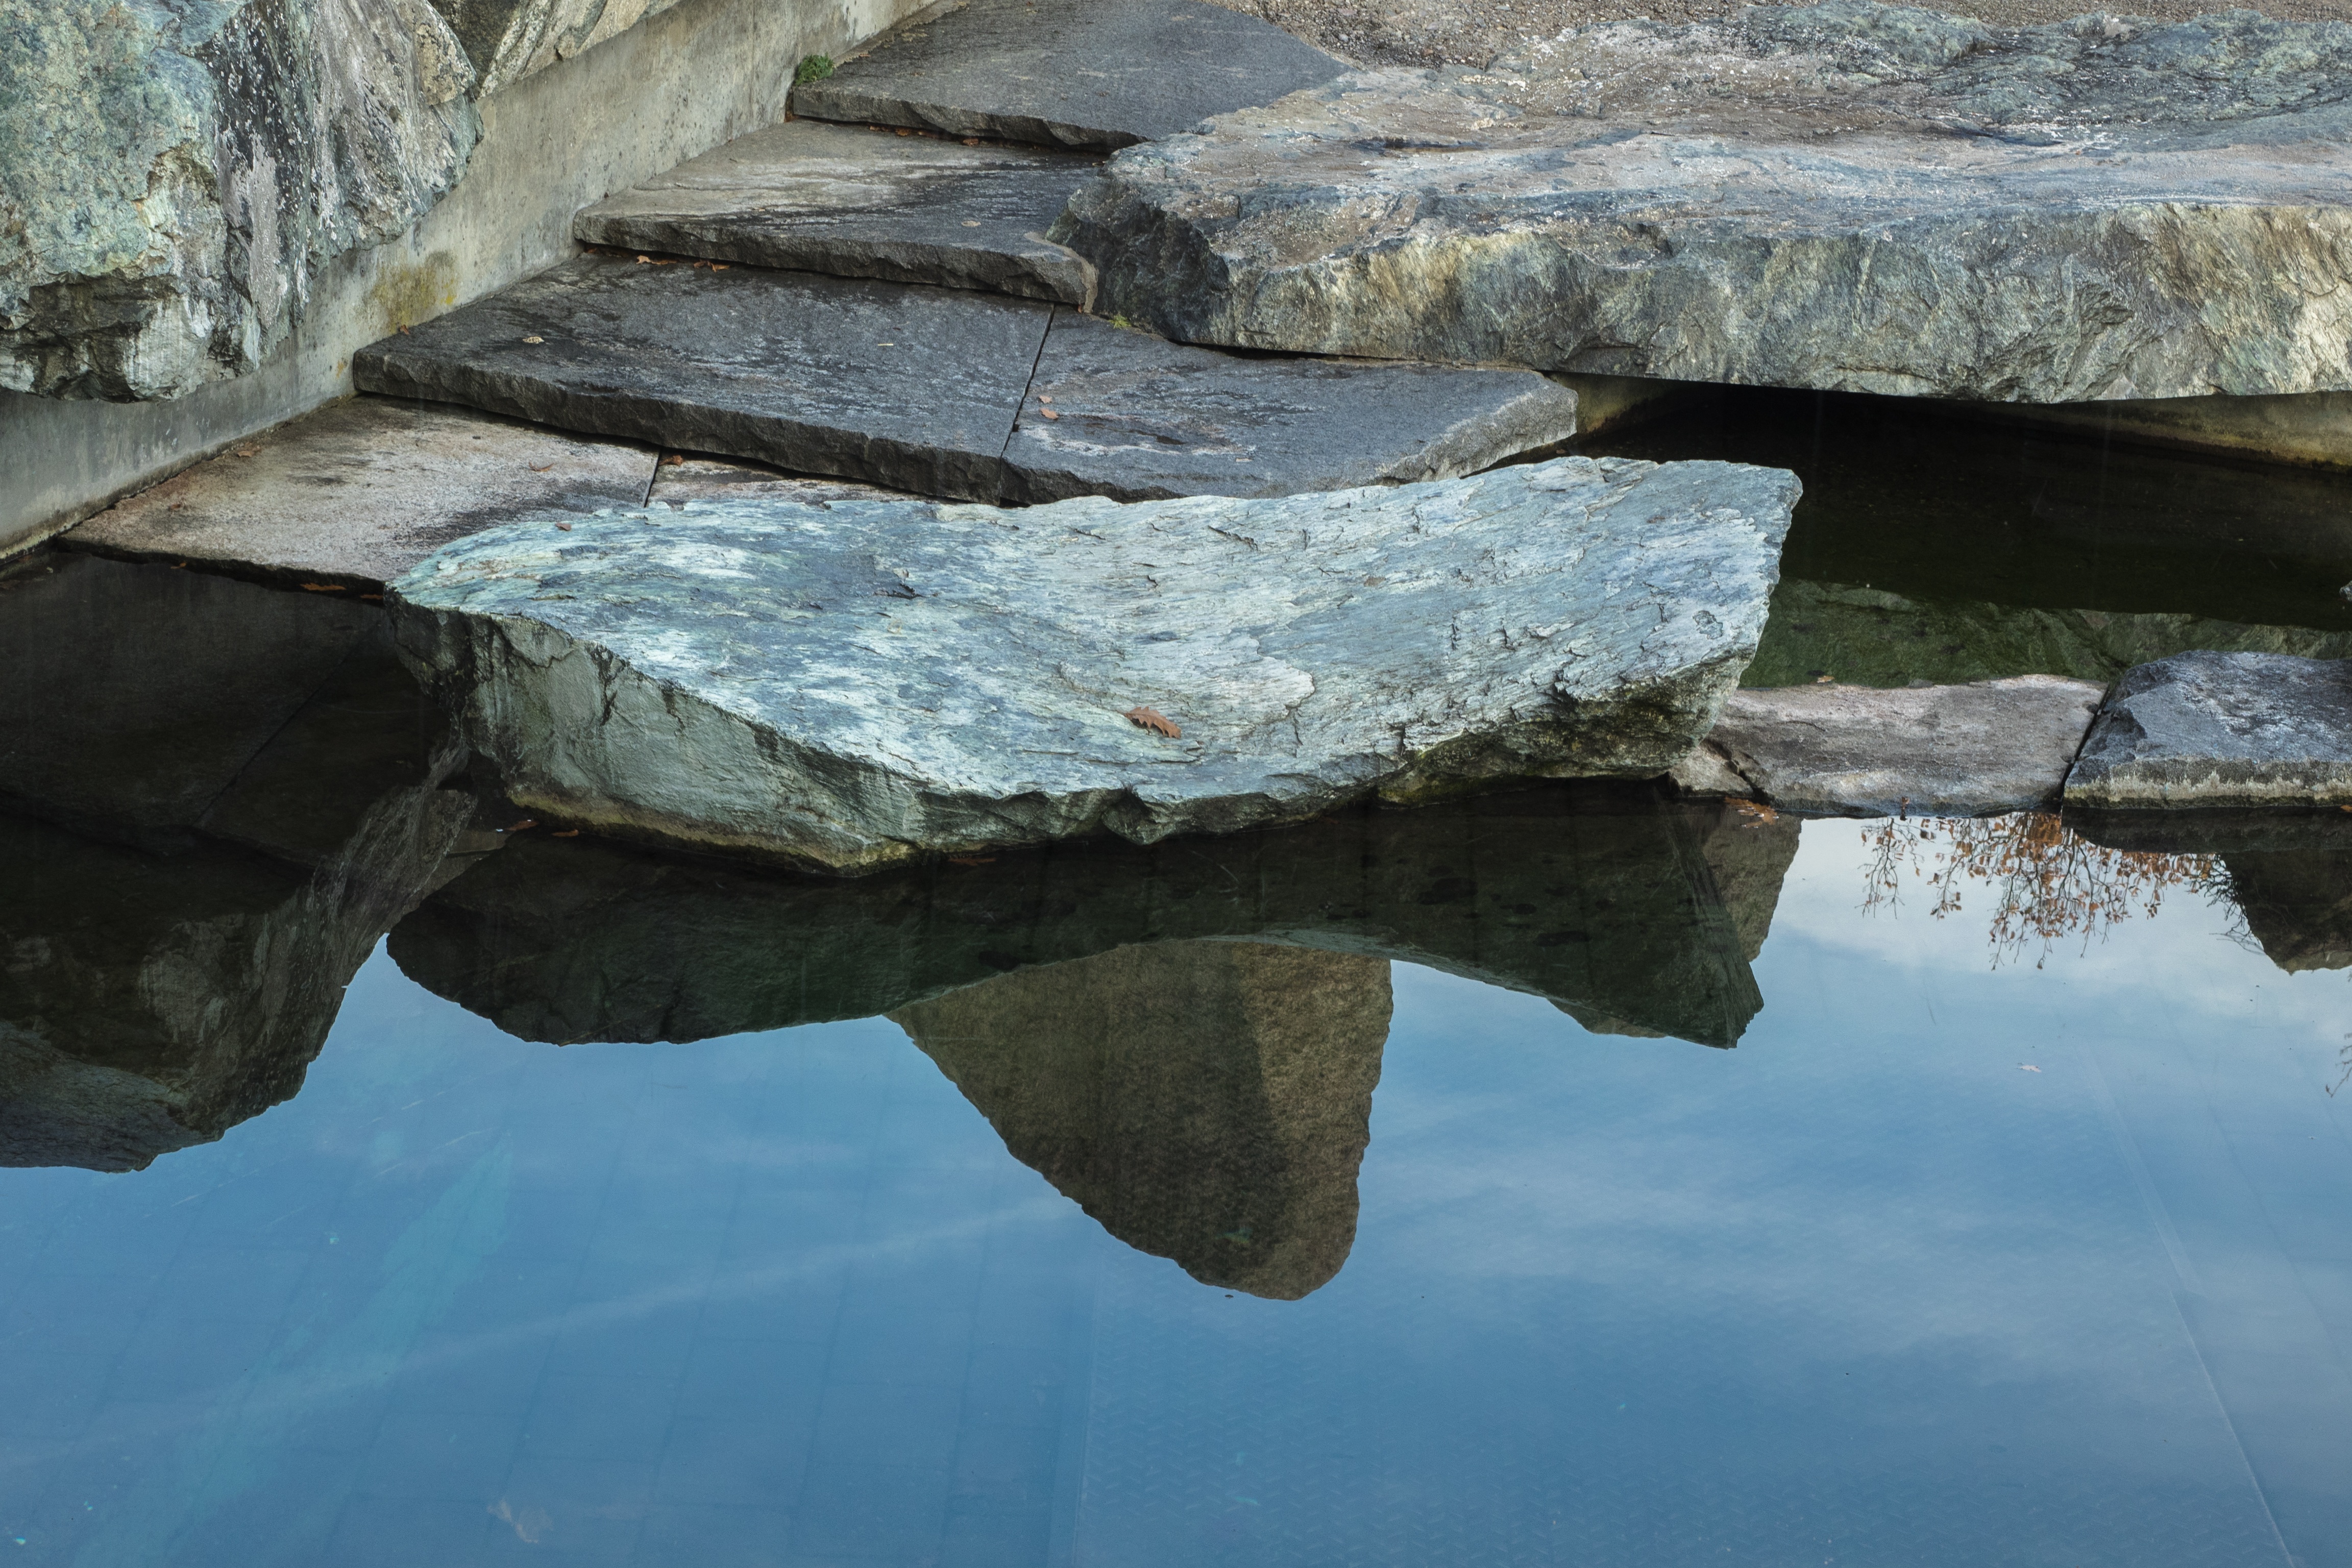
beach, sea, water, nature, rock, wood, lake, wet, ice, reflection, blue, terrain, material, stones, bank, geology, boulder, mirroring